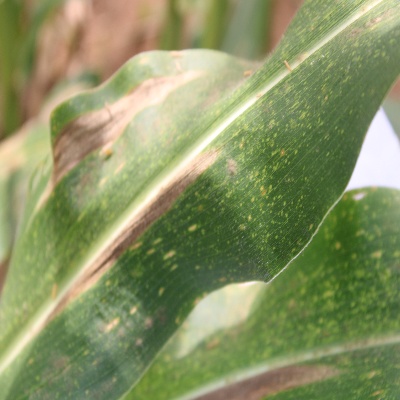
Crop: Maize
Condition: leaf spot